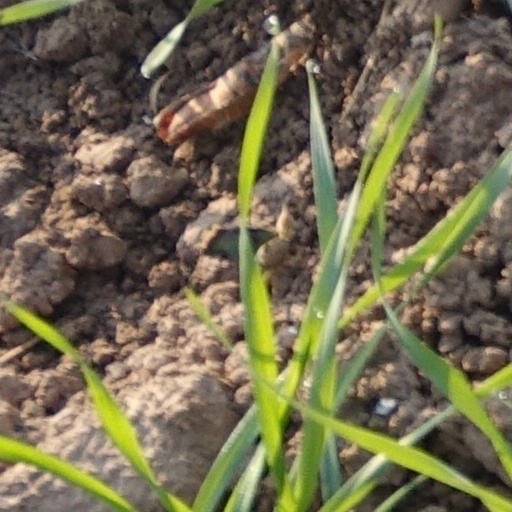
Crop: wheat